Italia 1990 (Codemasters)

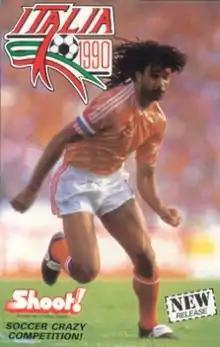

Italia 1990 is a budget football video game developed by Codemasters in 1990.